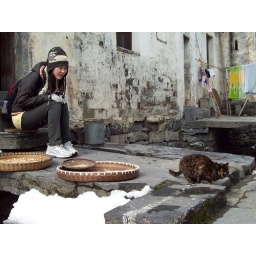
Abby and cat in front of a house in Xidi